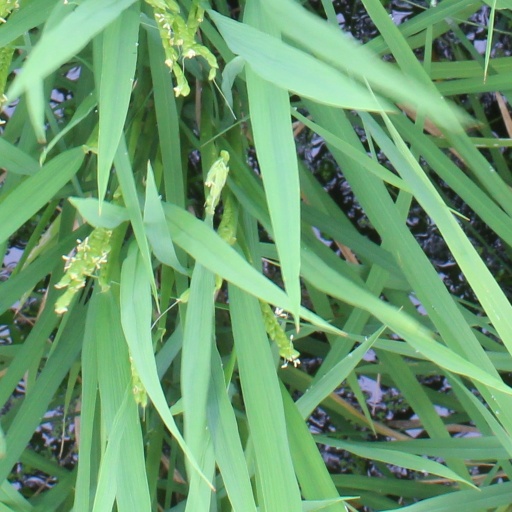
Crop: rice